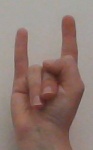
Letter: la